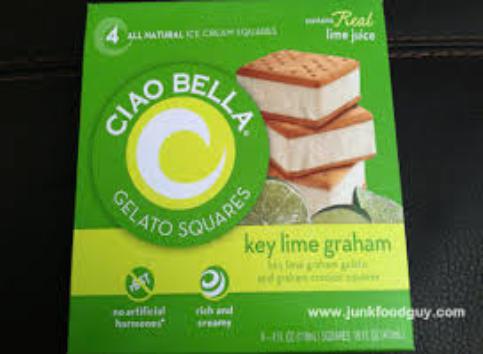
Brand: Ciao Bella Gelato Company
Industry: Food